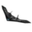
Label: airplane